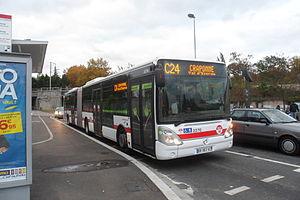
Irisbus Citelis 18 sur la ligne C24 du réseau TCL, en direction de Craponne.
Le réseau d'autobus de Lyon couvre l'ensemble des 59 communes de la Métropole de Lyon, les huit communes de la communauté de communes de l'Est lyonnais et six autres communes situées hors de la métropole et membres du SYTRAL.